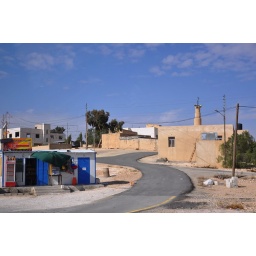
Snapshot taken through window in car while driving from Aqaba to Amman